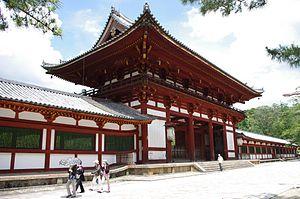
Le Tōdai-ji, de son nom complet Kegon-shū daihonzan Tōdai-ji, est un temple bouddhique situé à Nara au Japon. Il est le centre des écoles Kegon et Ritsu, mais toutes les branches du bouddhisme japonais y sont étudiées et le site comprend de nombreux temples et sanctuaires annexes. Dans l’enceinte se trouve la plus grande construction en bois au monde, le Daibutsu-den, qui abrite une statue colossale en bronze du bouddha Vairocana appelée Daibutsu, c'est-à-dire « Grand Bouddha ». Le bâtiment, d’une largeur de huit travées de piliers, est un tiers plus petit que le temple originel qui en comprenait douze.